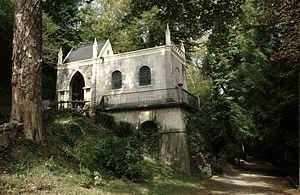
L'ermitage de St cénéré sur les rives de l'Erve, commune de Saulges en Mayenne.
L’oratoire de Saint Céneré est situé au bord de l’Erve, à un kilomètre du bourg de Saulges. Depuis 13 siècles, sans discontinuer, les habitants du Maine et de l’Anjou viennent à Saulges aux alentours du 15 aout pour célébrer leur protecteur. Une source coule depuis le VIIᵉ siècle dans cet oratoire construit sur la grotte de son ancien ermitage.